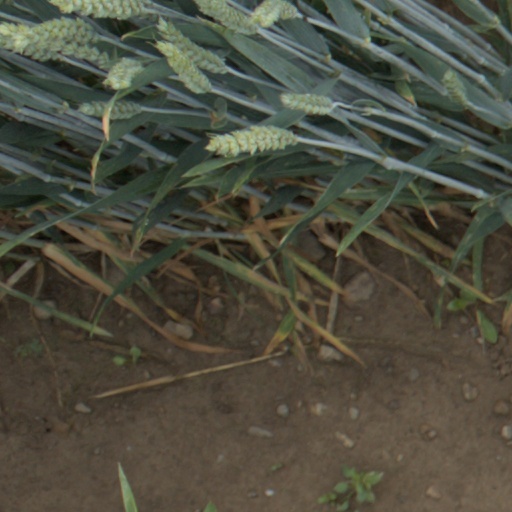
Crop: wheat